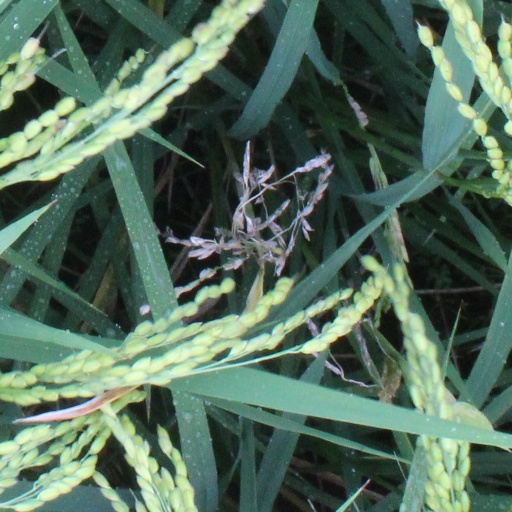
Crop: rice